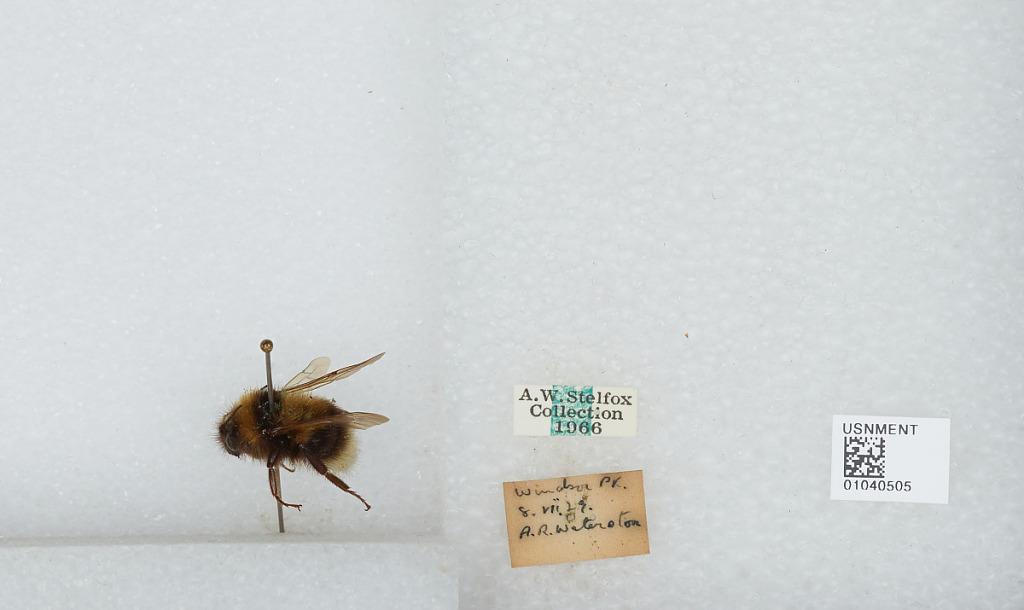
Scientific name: Bombus (Thoracobombus) sylvarum (Linnaeus)
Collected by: A. Waterston
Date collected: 1929-7-8
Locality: Windsor Peak